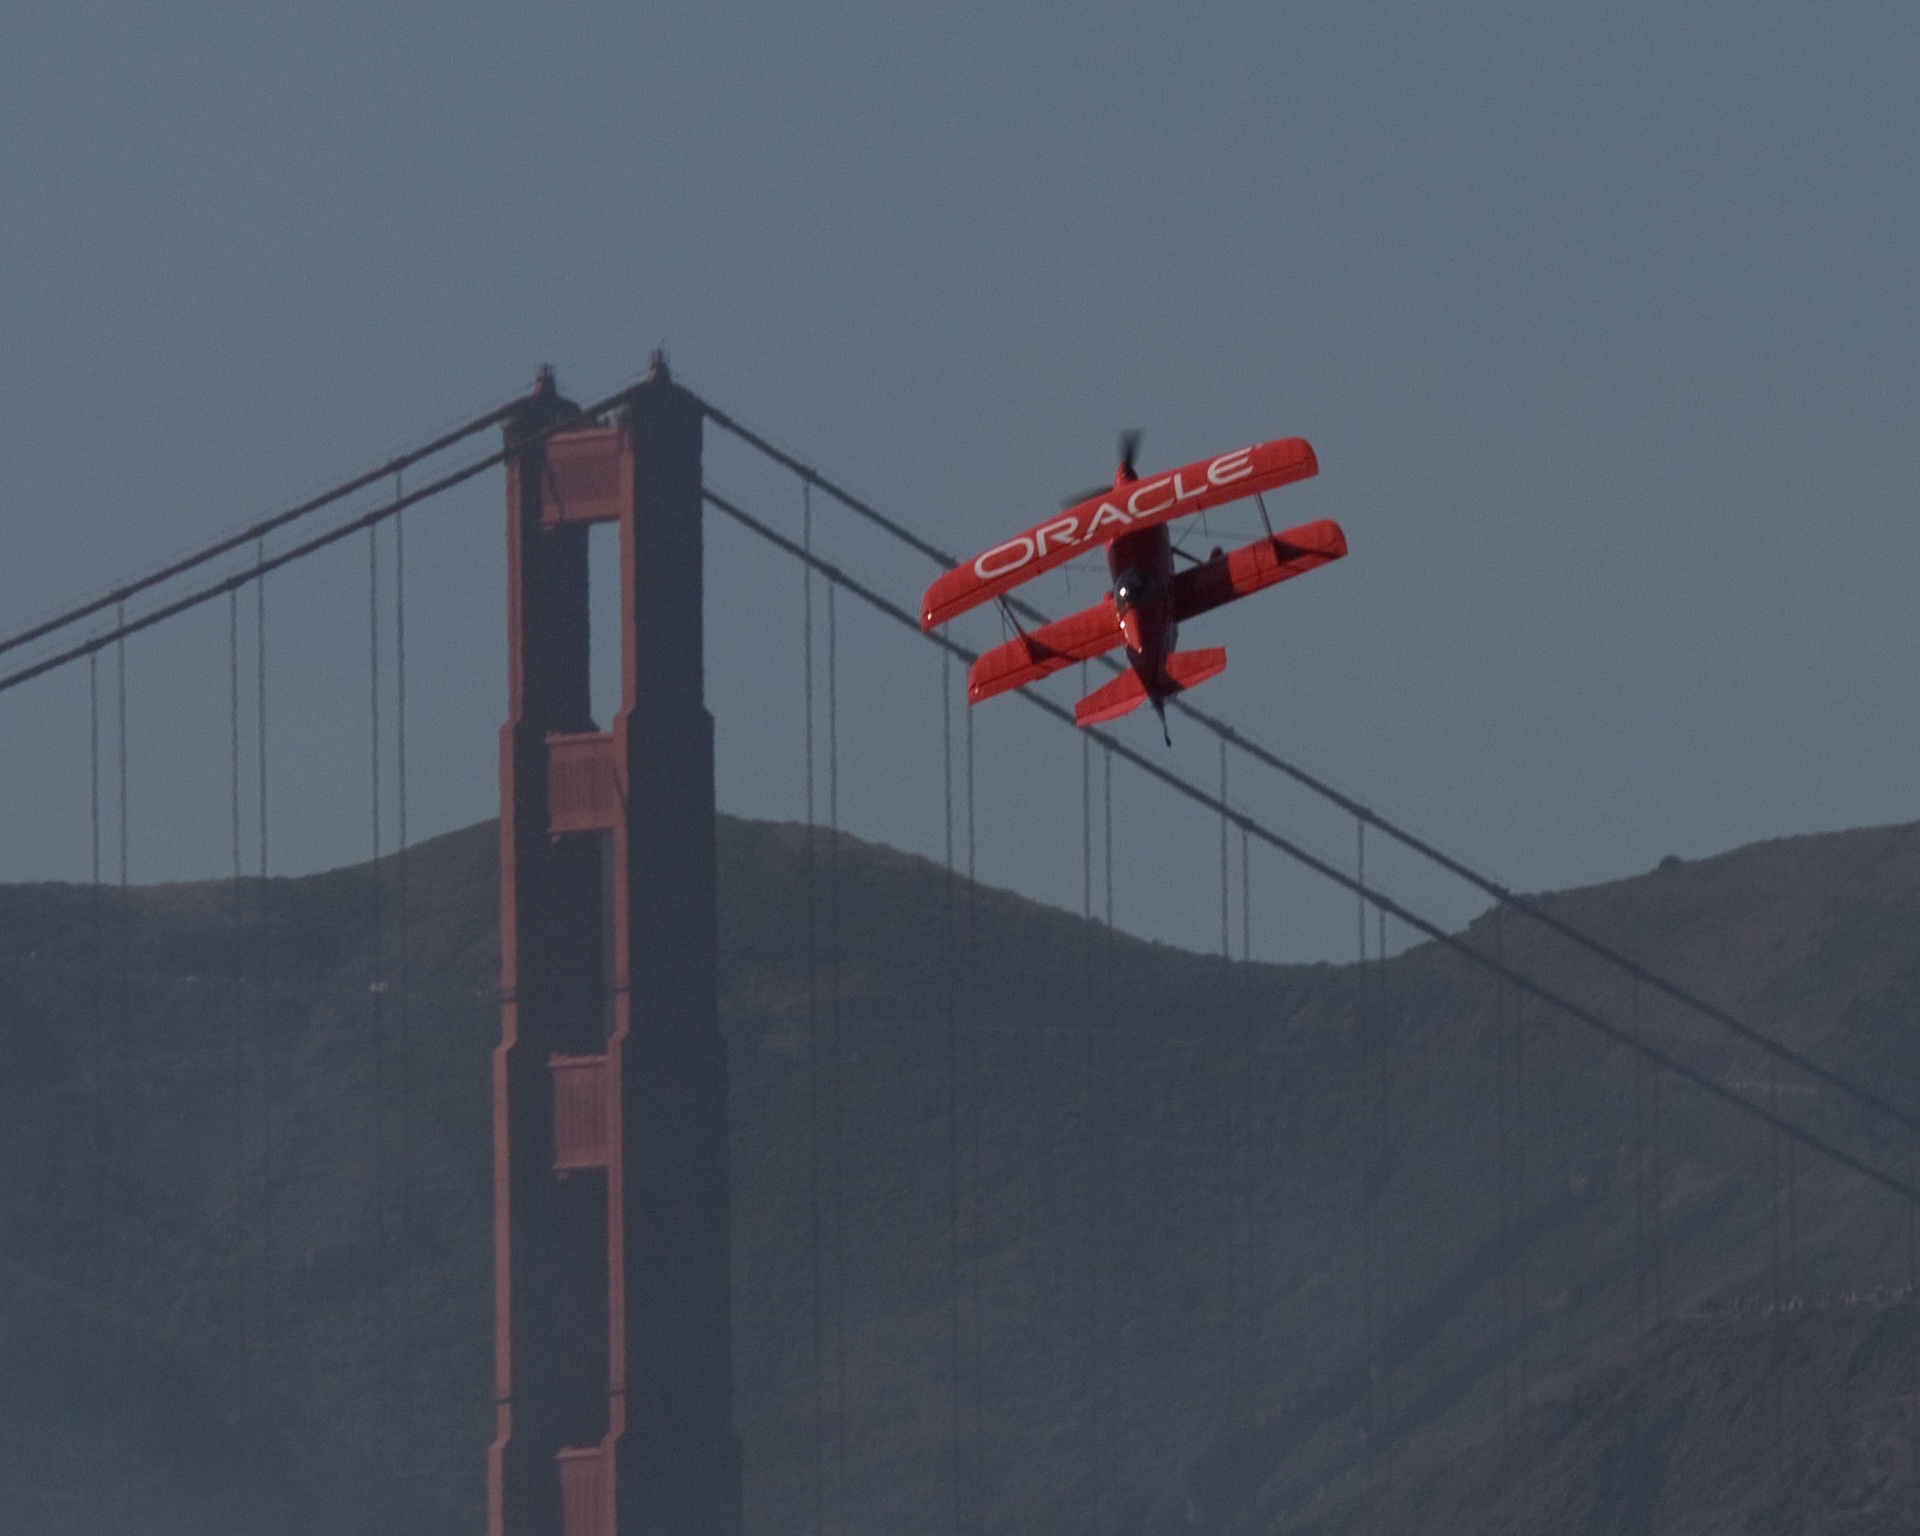
structure, bridge, wind, plane, golden gate bridge, san francisco, transport, golden gate, red, mast, bay, landmark, suspension, attraction, california, san, biplane, francisco, aerobatic, fleet week, sean tucker, atmosphere of earth